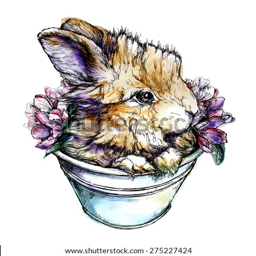
watercolor illustration of a rabbit .